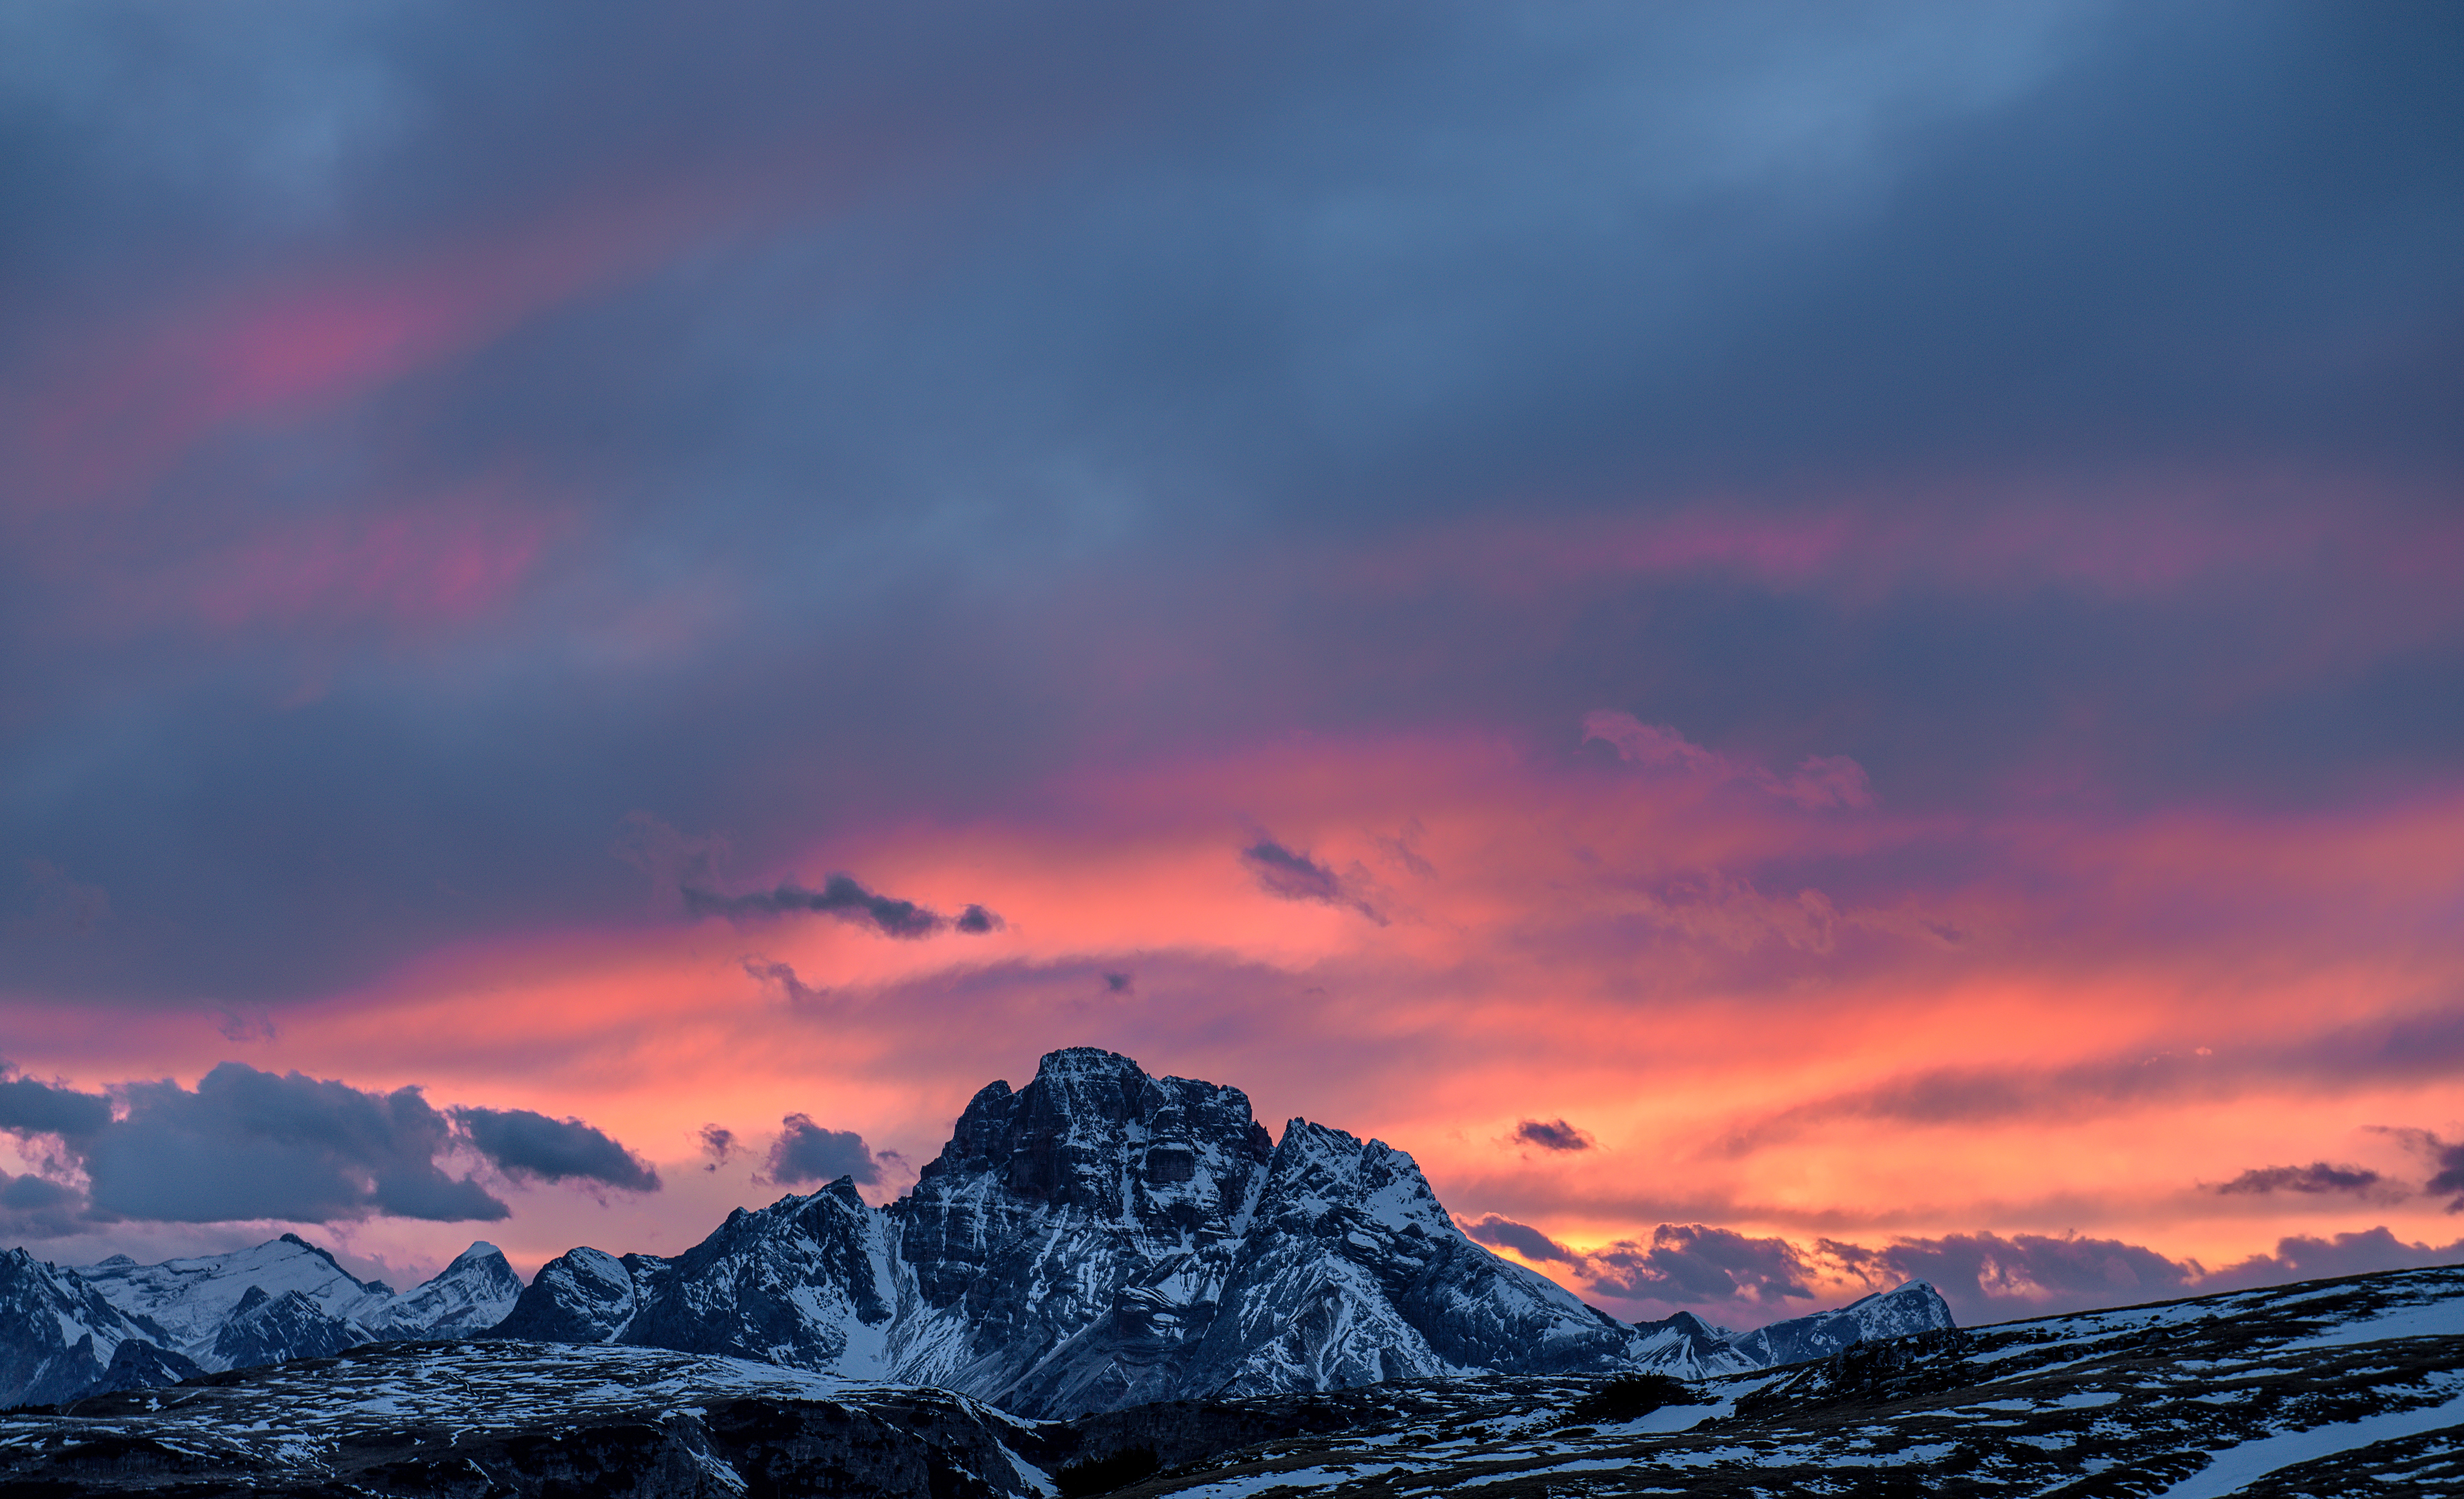
landscape, horizon, mountain, snow, winter, cloud, sky, sunrise, sunset, sunlight, morning, dawn, atmosphere, mountain range, dusk, evening, cumulus, arctic, summit, cool image, fell, cool photo, freezing, afterglow, phenomenon, meteorological phenomenon, computer wallpaper, geological phenomenon, red sky at morning